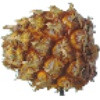
Label: Pineapple Mini 1